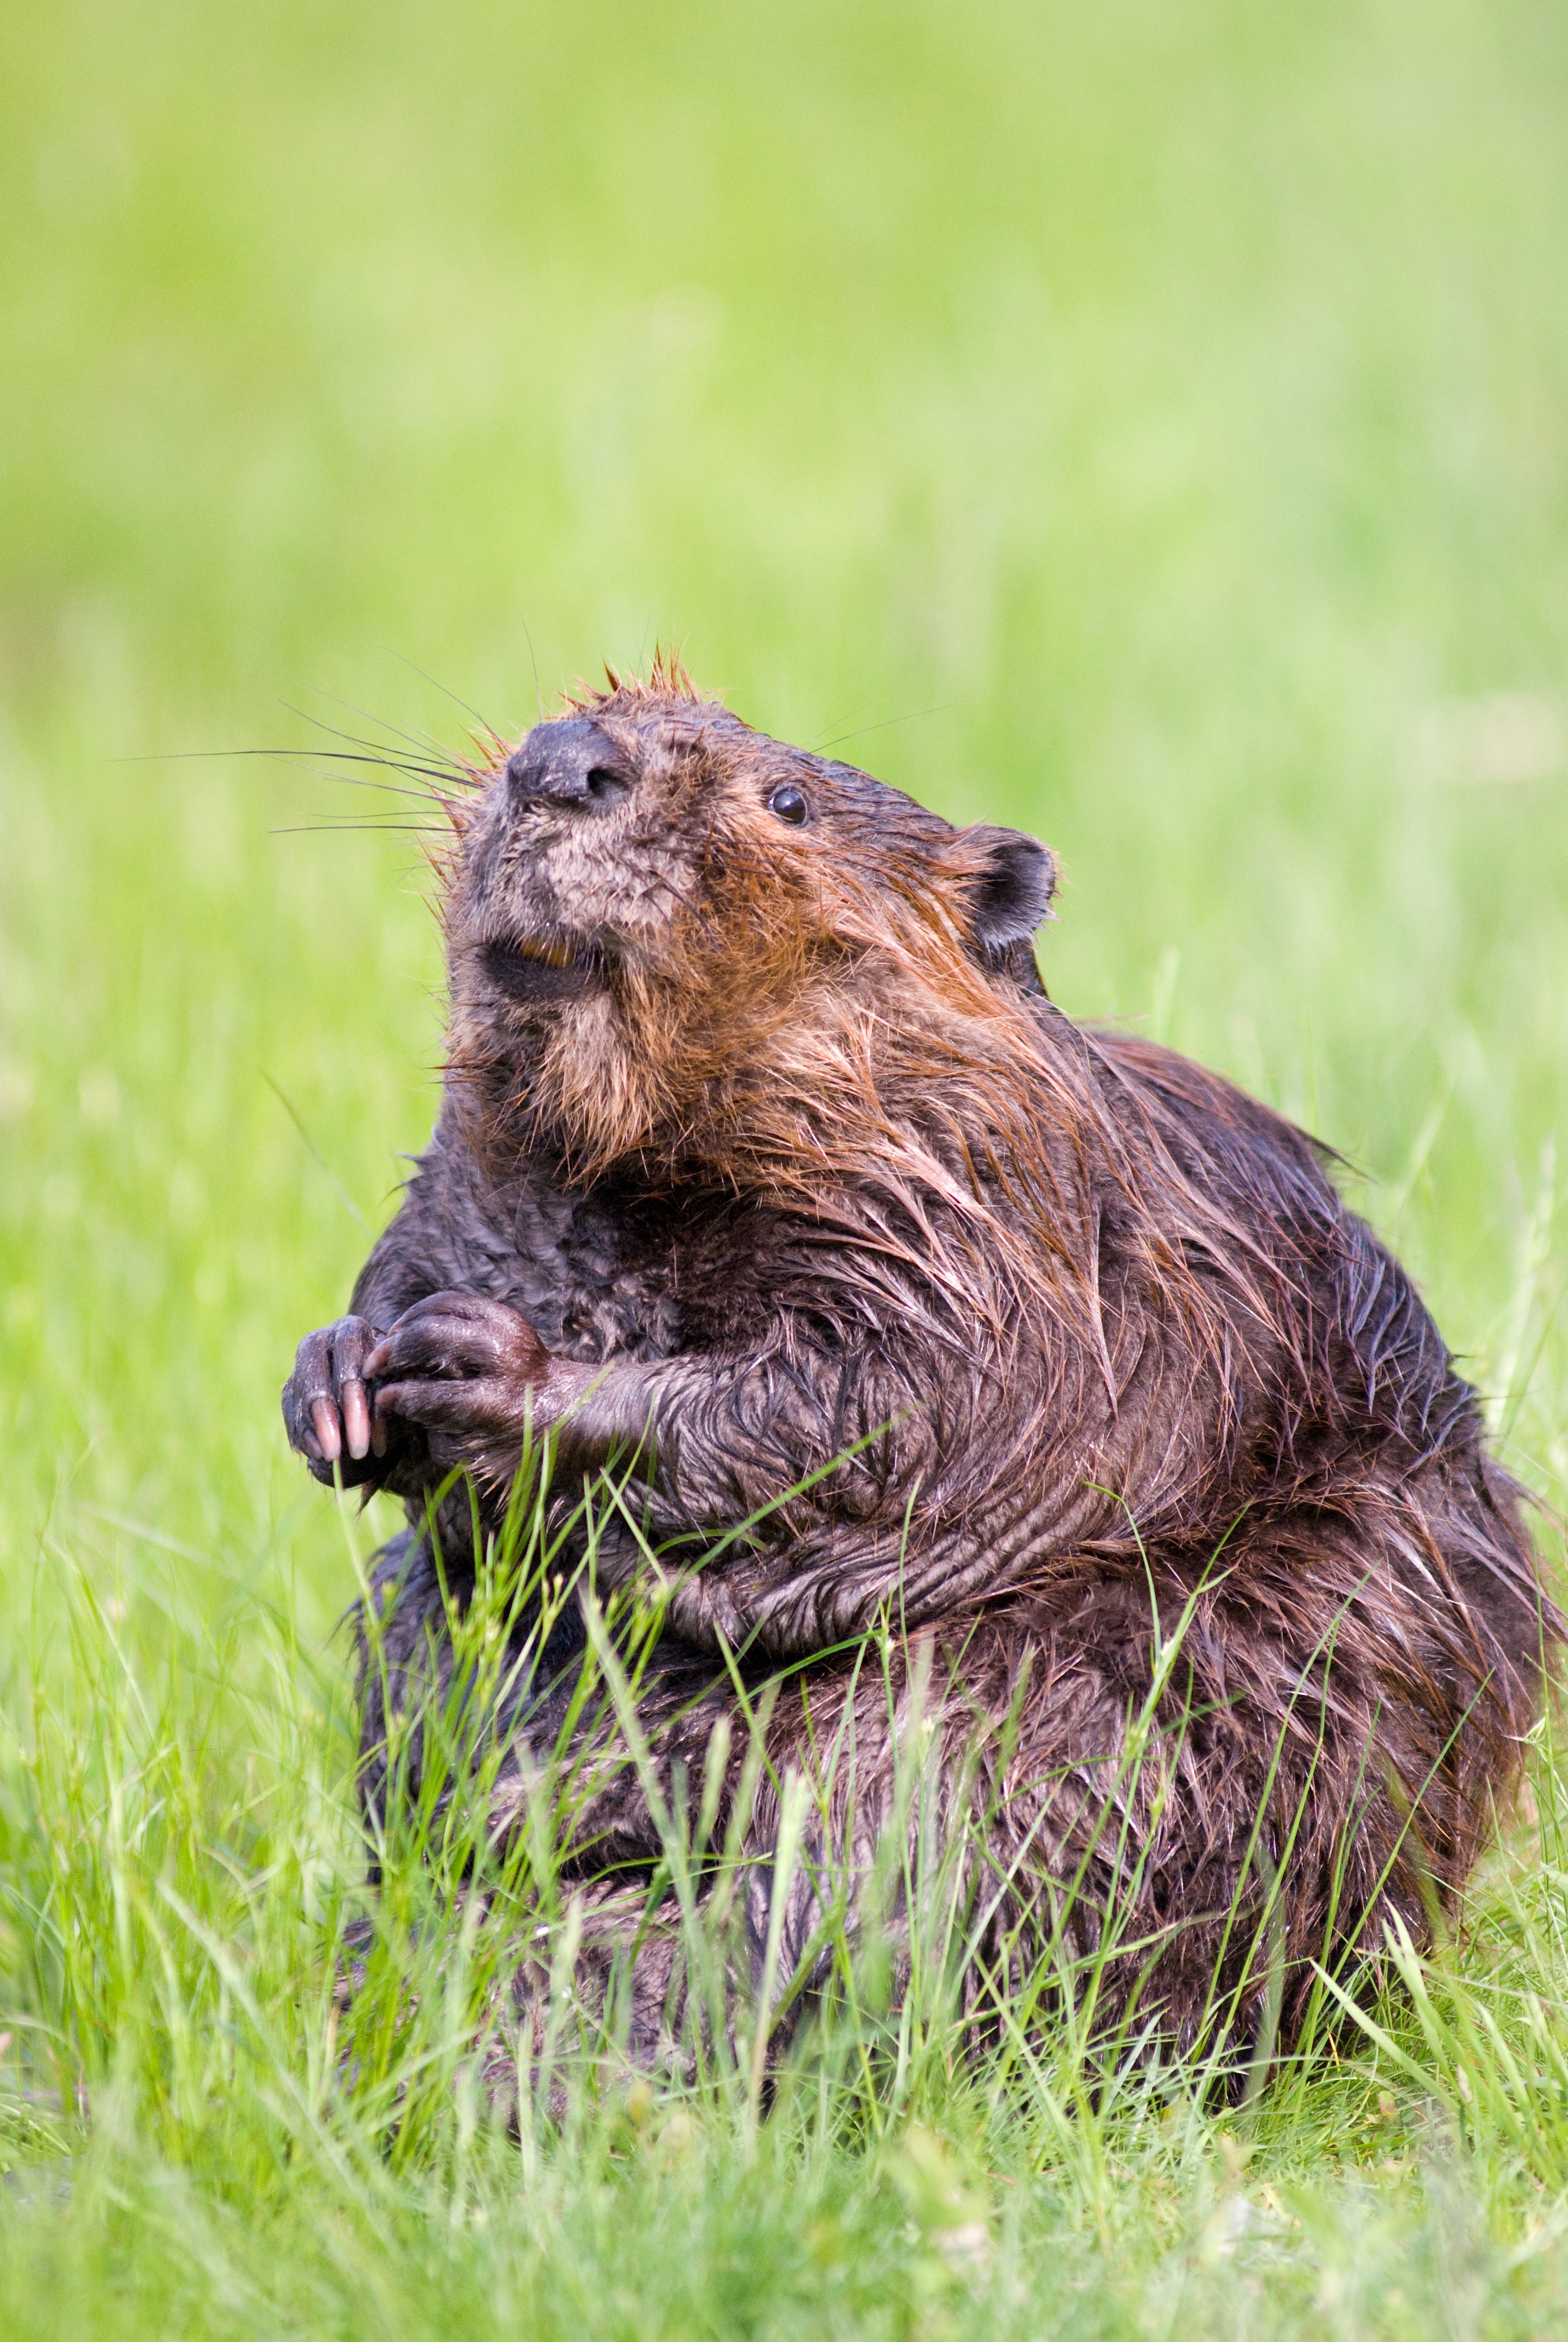
water, nature, cute, pond, wildlife, wild, fur, mammal, aquatic, fauna, brown bear, vertebrate, beaver, marmot, grizzly bear